Texas Fear Fest

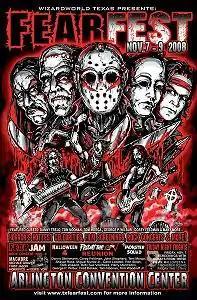
Texas Fear Fest 3 poster

The third Texas Fear Fest was held November 7–9, 2008, at the Arlington Convention Center in Arlington, Texas, in conjunction with Wizard World Texas. The featured guests were Corey Feldman and Danny Trejo. Other guests included George P. Wilbur and Tom Morga as part of the 20th anniversary of "" and a "" reunion featuring director Danny Steinmann, John Shepherd, Shavar Ross, Dick Wieand, Tom Morga, Debi Sue Voorhees, Miguel A. Núñez Jr., and Carol Locatell. Fear Fest 3 featured a "The Monster Squad" mini-reunion featuring Tom Noonan and Tom Woodruff, Jr. The event had originally been scheduled for October 3–5, 2008, the same weekend as FenCon V, a local literary science fiction convention.